Garry Bushell

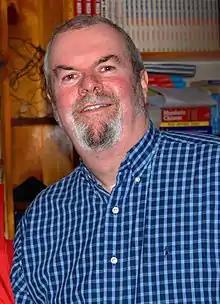
Bushell in 2014

Garry Bushell (born 13 May 1955) is an English newspaper columnist, rock music journalist, television presenter, author, musician and political activist. Bushell also sings in the Cockney Oi! bands GBX and the Gonads. He managed the New York City Oi! band Maninblack until the death of the band frontman Andre Schlessinger. Bushell's recurring topical themes are comedy, country and class. He has campaigned for an English Parliament, a Benny Hill statue and for variety and talent shows on TV. He has been a columnist for several newspapers, including "The Sun", "The People" and the "Daily Star Sunday", and has worked as the review editor for the "Sunday Express".